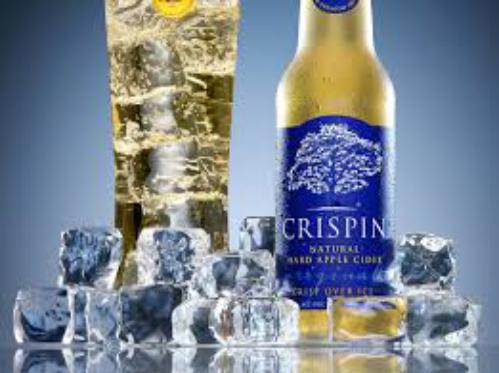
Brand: Crispin Cider
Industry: Food